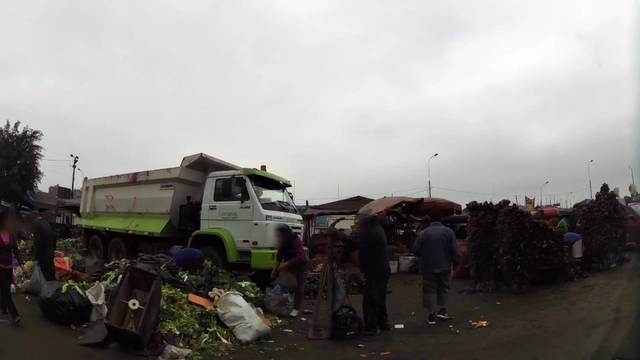
Region: Peru
Coordinates: -12.06, -77.007